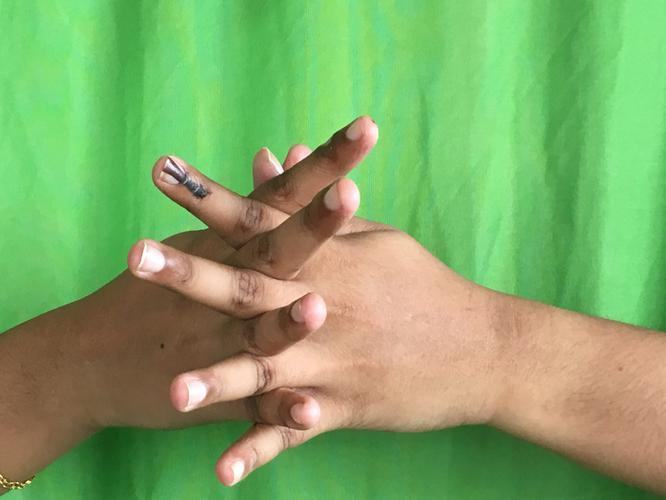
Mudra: Karkatta
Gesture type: double_hand